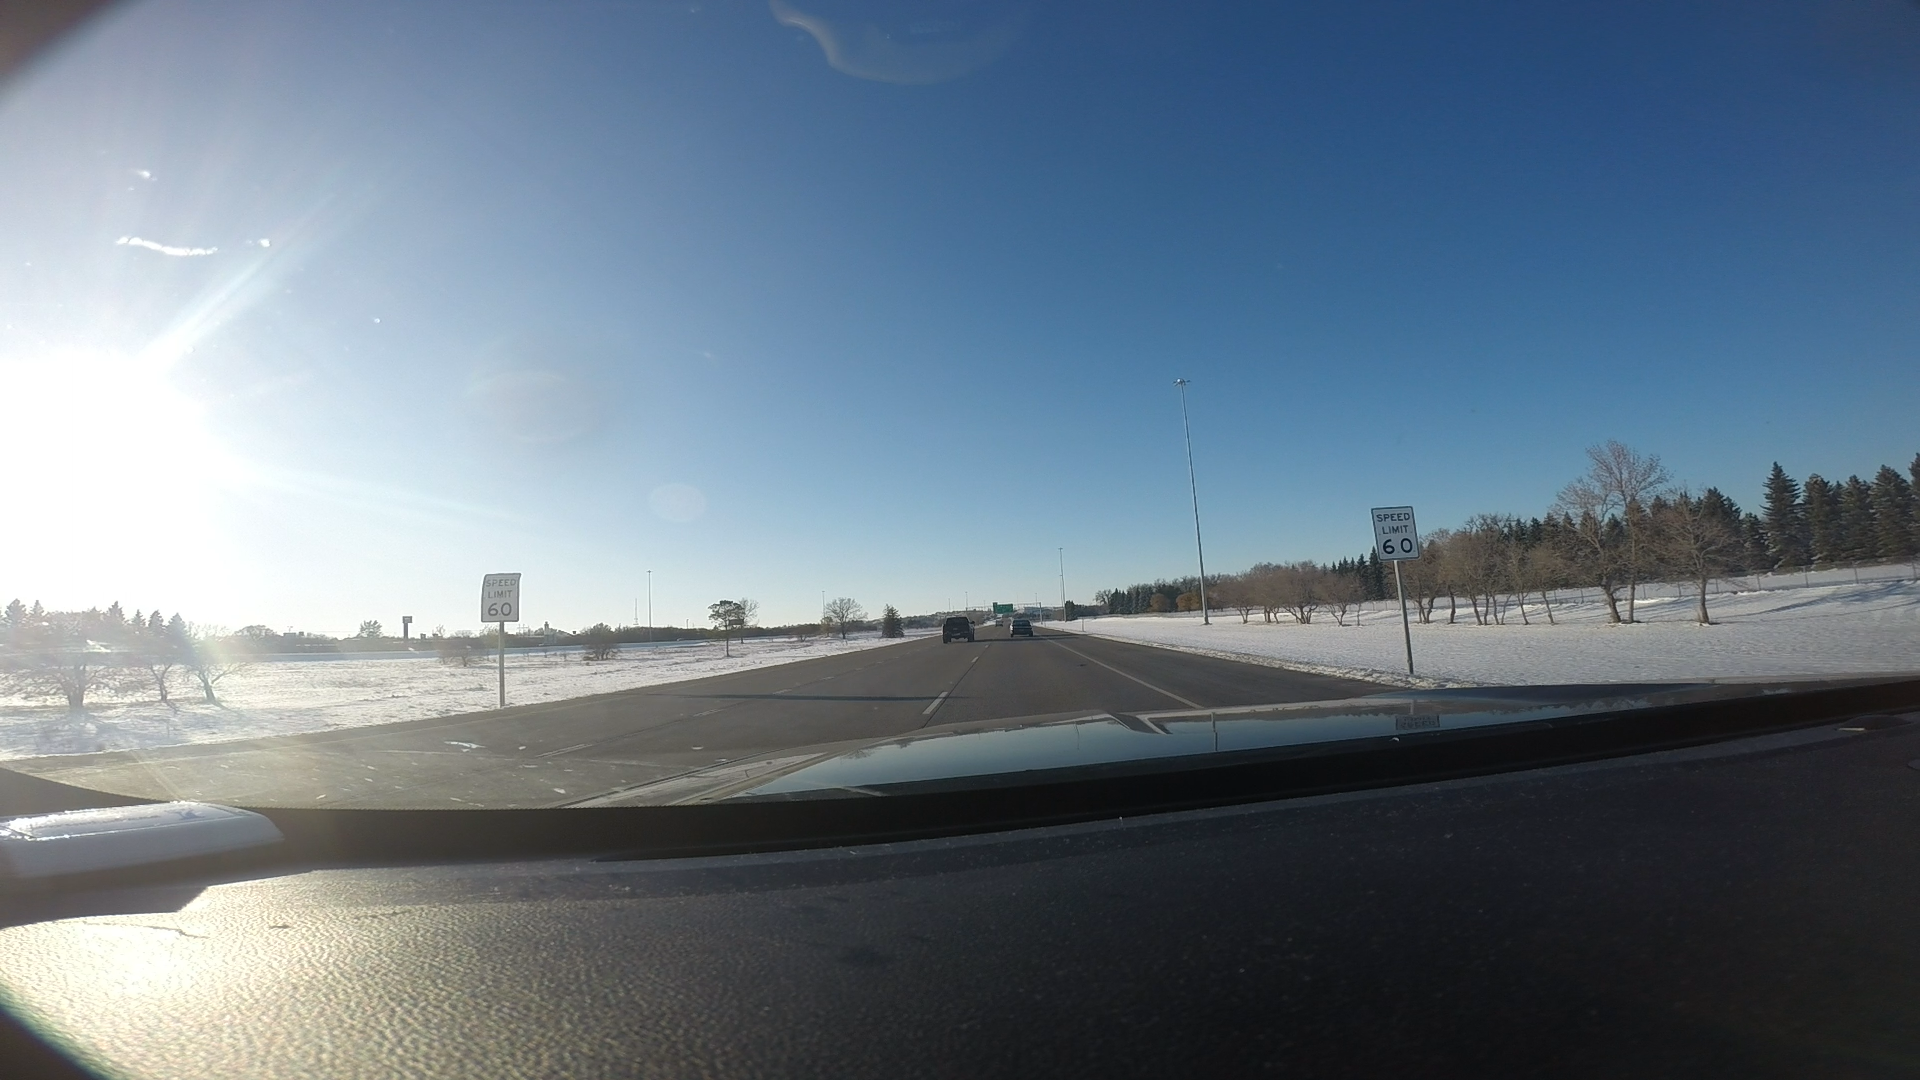
Speed limit sign label: mph60